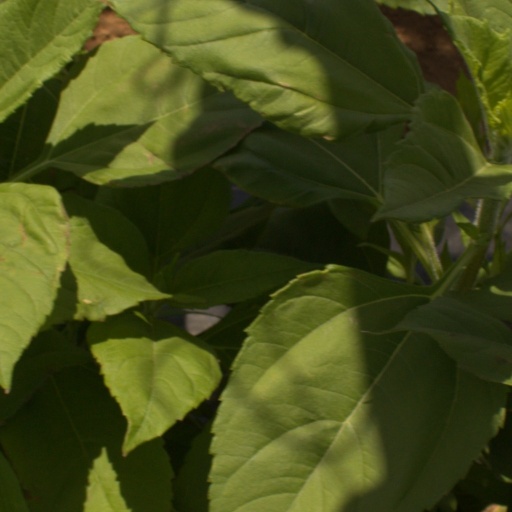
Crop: Jerusalem artichoke